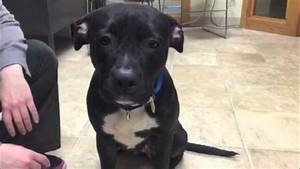
Label: dog